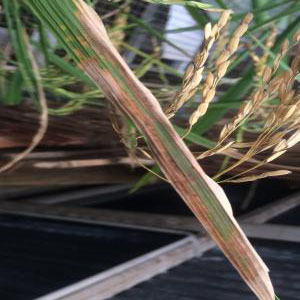
Disease: Bacterialblight